Homeboys in Outer Space

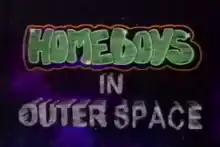

Homeboys in Outer Space is an American science fiction/fantasy sitcom that aired on UPN from August 27, 1996 to May 13, 1997. The series stars comedian Flex Alexander and Darryl Bell.